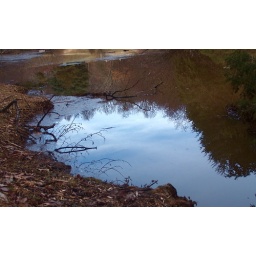
sky in lake